Scottish Parliament Building

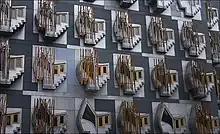
The distinctive windows of the MSP building inspired by Henry Raeburn's painting "The Skating Minister"

References to Scottish culture are also reflected in the building and particularly on some of the building's elevations. There are a series of "trigger panels", constructed out of timber or granite. Not to everyone's taste, these have been said to represent anvils, hairdryers, guns, question marks or even the hammer and sickle. Shortly after the official opening of the building, Enric Miralles' widow, Benedetta Tagliabue, revealed that the design is simply that of a window curtain pulled back. Her late husband however, enjoying the use of ambiguous forms with multiple meanings, had previously said he would love the profile to evoke an icon of Scottish culture, the painting of "The Reverend Robert Walker Skating on Duddingston Loch". The architectural critic Charles Jencks finds this a particularly apt metaphor for balanced movement and democratic debate and also notes the irony that Miralles too was skating on ice with his designs for the building. Elsewhere, in the public area beneath the debating chamber, the curved concrete vaults carry various stylised Saltires. Here the architect intends another metaphor; by setting the debating chamber directly above the public area, he seeks to remind MSPs whilst sitting in the chamber that their power derives from the people below them.